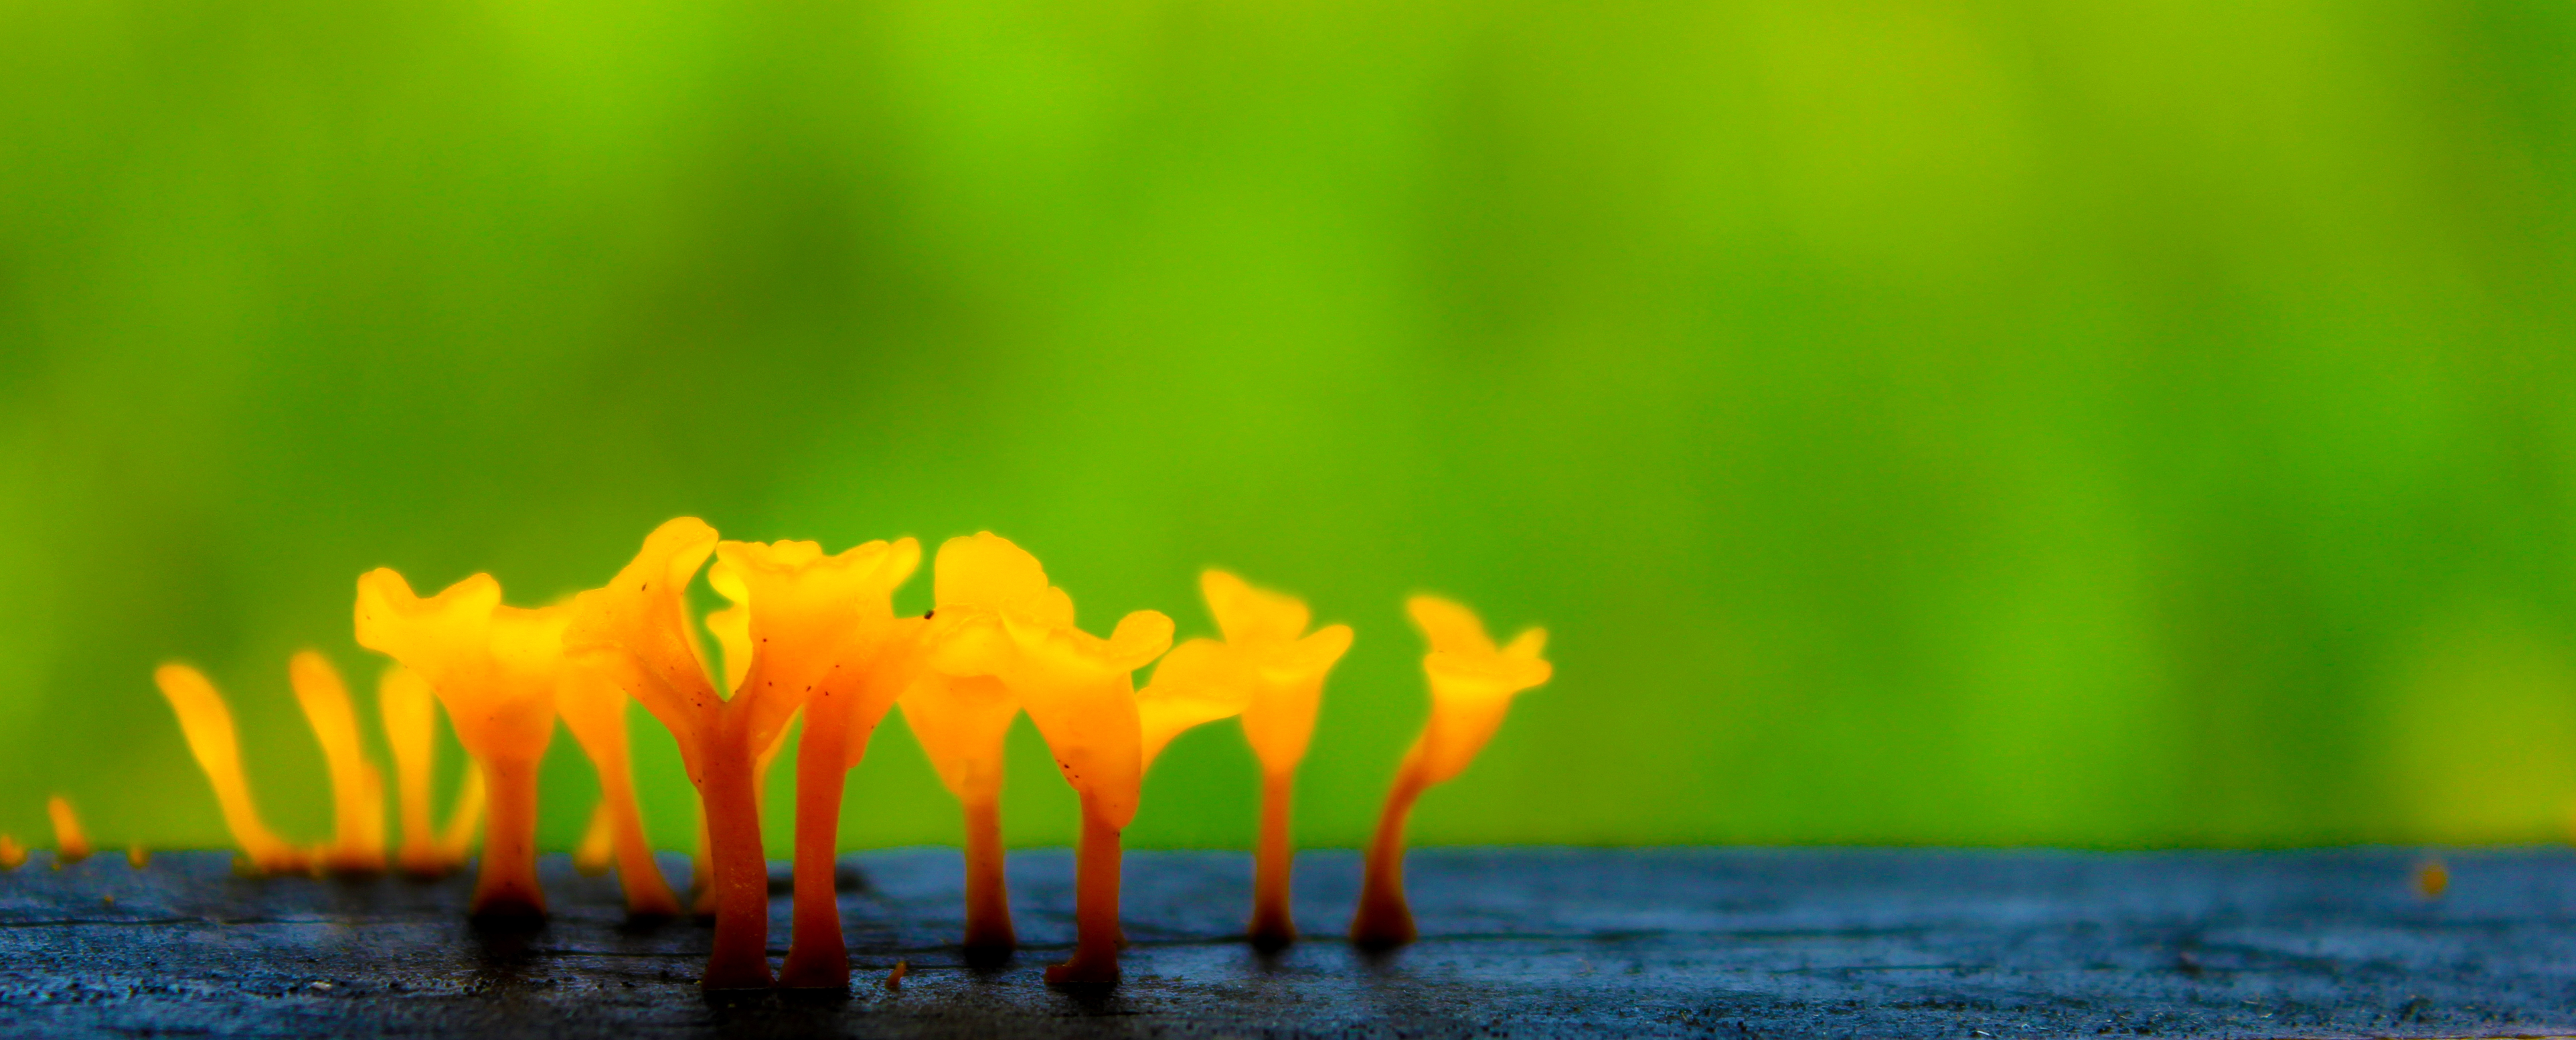
water, nature, forest, grass, light, growth, plant, sky, wood, sunlight, texture, summer, moss, wild, orange, green, reflection, jungle, color, grow, natural, calm, mushroom, flora, season, close up, fungus, design, fungi, rainforest, cap, organic, macro photography, plant stem, computer wallpaper